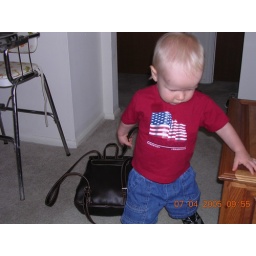
Duncan is decked out in his red shirt celebrating Independence Day.